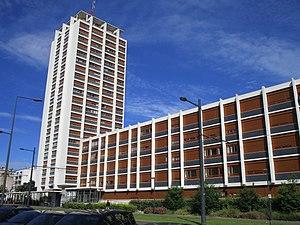
La tour U du Sanitas, vue depuis l'avenue du Général de Gaulle.
La France compte un certain nombre de gratte-ciel, mais leur nombre et leur taille reste très faible par rapport à l'ensemble des gratte-ciel de grande hauteur à travers le monde. À ce titre, les immeubles de grande hauteur commencent à partir de 28 m, sauf pour les immeubles à usage d'habitation, pour lesquels le seuil est de 50 m.